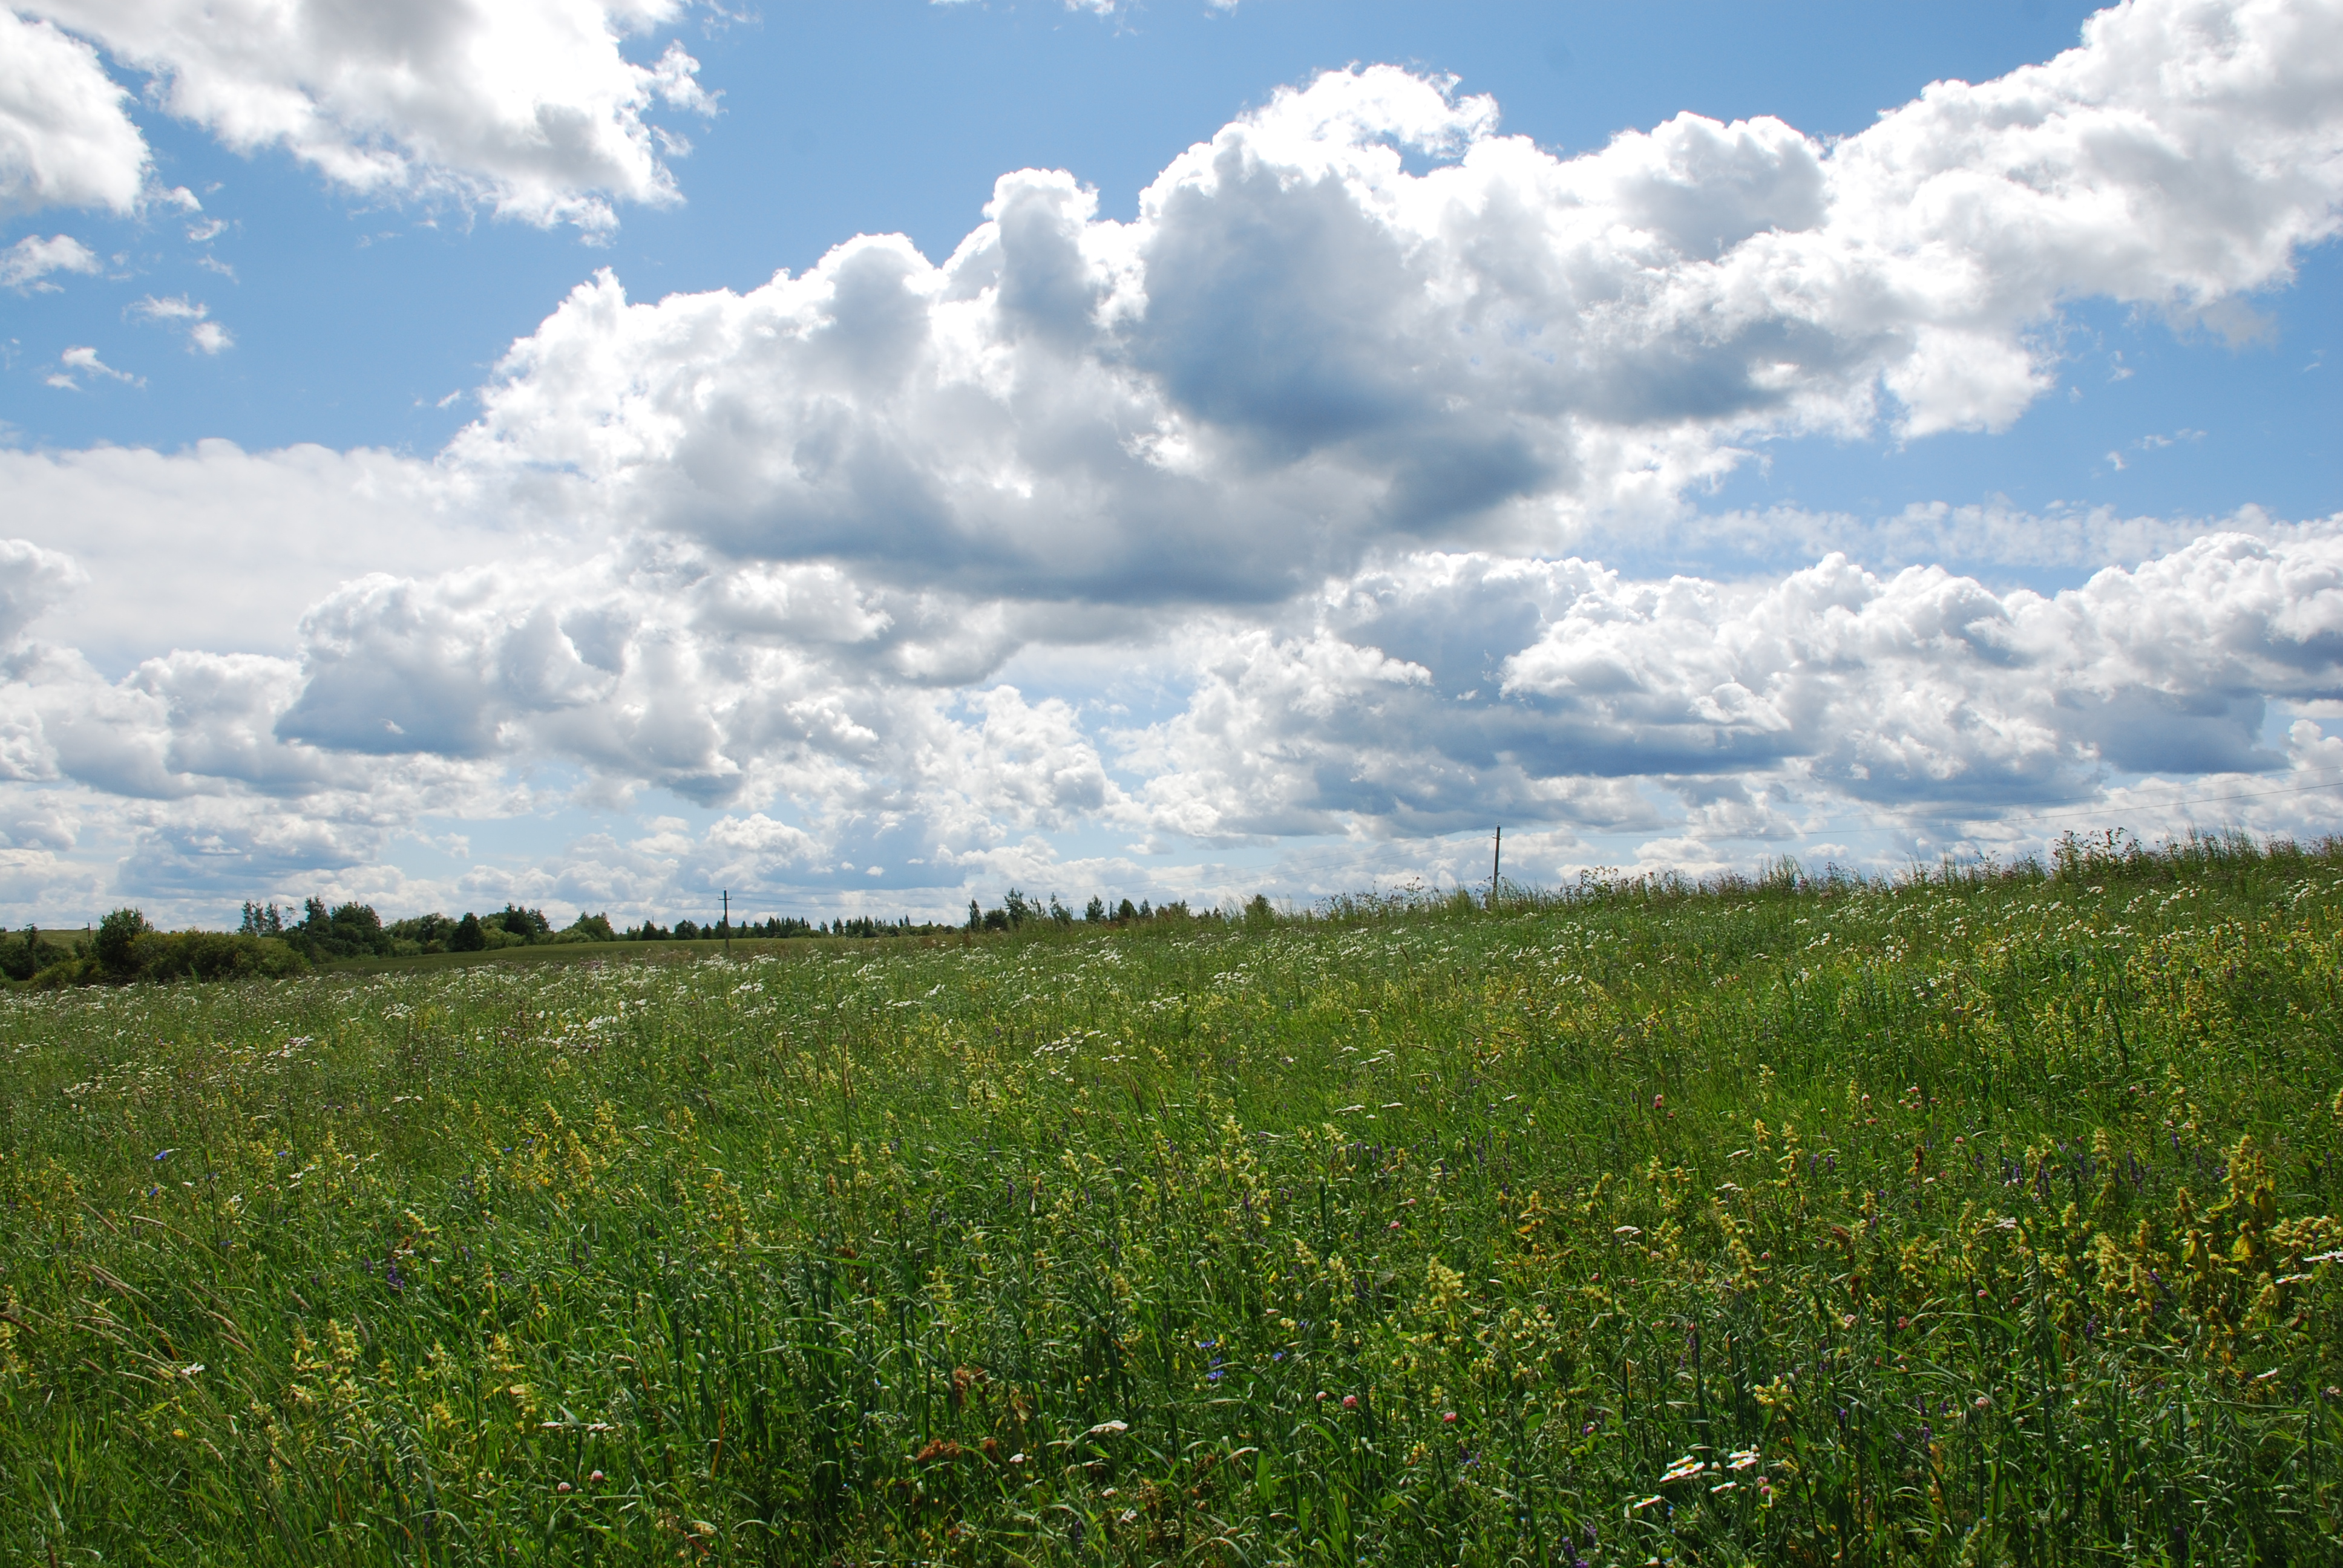
field, grassland, sky, natural landscape, meadow, cloud, natural environment, pasture, prairie, nature, grass, cumulus, green, vegetation, daytime, plain, steppe, land lot, ecoregion, nature reserve, grass family, landscape, tree, plant, meteorological phenomenon, horizon, rural area, farm, wildflower, savanna, crop